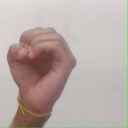
अक्षर: ऊ